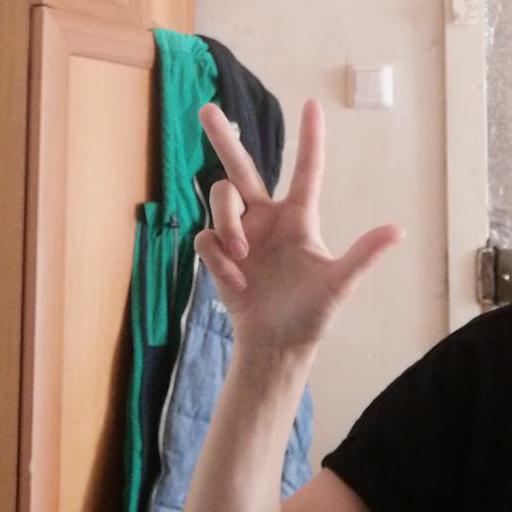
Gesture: three2